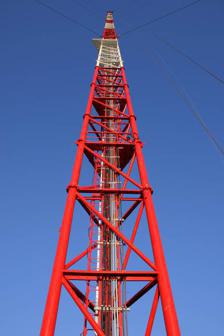
Building: Zotino Tall Tower Observation Facility
Country: Russia
Year built: 2006
Zotino Tall Tower Observation Facility The Zotino Tall Tower Observation Facility (ZOTTO) is a climatic research station in the Siberian taiga in the proximity of Zotino , Russia , established and operated by the Max Planck Society and the Sukachev Institute of Forest , it serves as a long-term observing platform to be operated for at least 30 years. Far from human influences, researchers aim to determine how the concentration of greenhouse gases , aerosols, and the rising temperatures of the terrestrial atmosphere affect each other mutually. The heart of the station is a 304-metre-high (997 ft) tower on which precision instruments measure the concentration of carbon dioxide , methane and other greenhouse gases . The measurement data are processed directly in the station at the foot of the tower and then transferred to the Institute of Forest, in Krasnoyarsk , Russia , as well as to the Max Planck Institute for Biogeochemistry in Jena , Germany . The station has been operational since September 2006. It extended the project Terrestrial Carbon Observing System and was funded by the 5th framework programme of the European Union , uniting 8 European and 4 Russian partners. A main conclusion of the project is that Siberian forests constitute a substantially smaller carbon sink than so far assumed. See also Amazon Tall Tower Observatory (ATTO), a similar tower in the Brazilian Amazon rainforest References